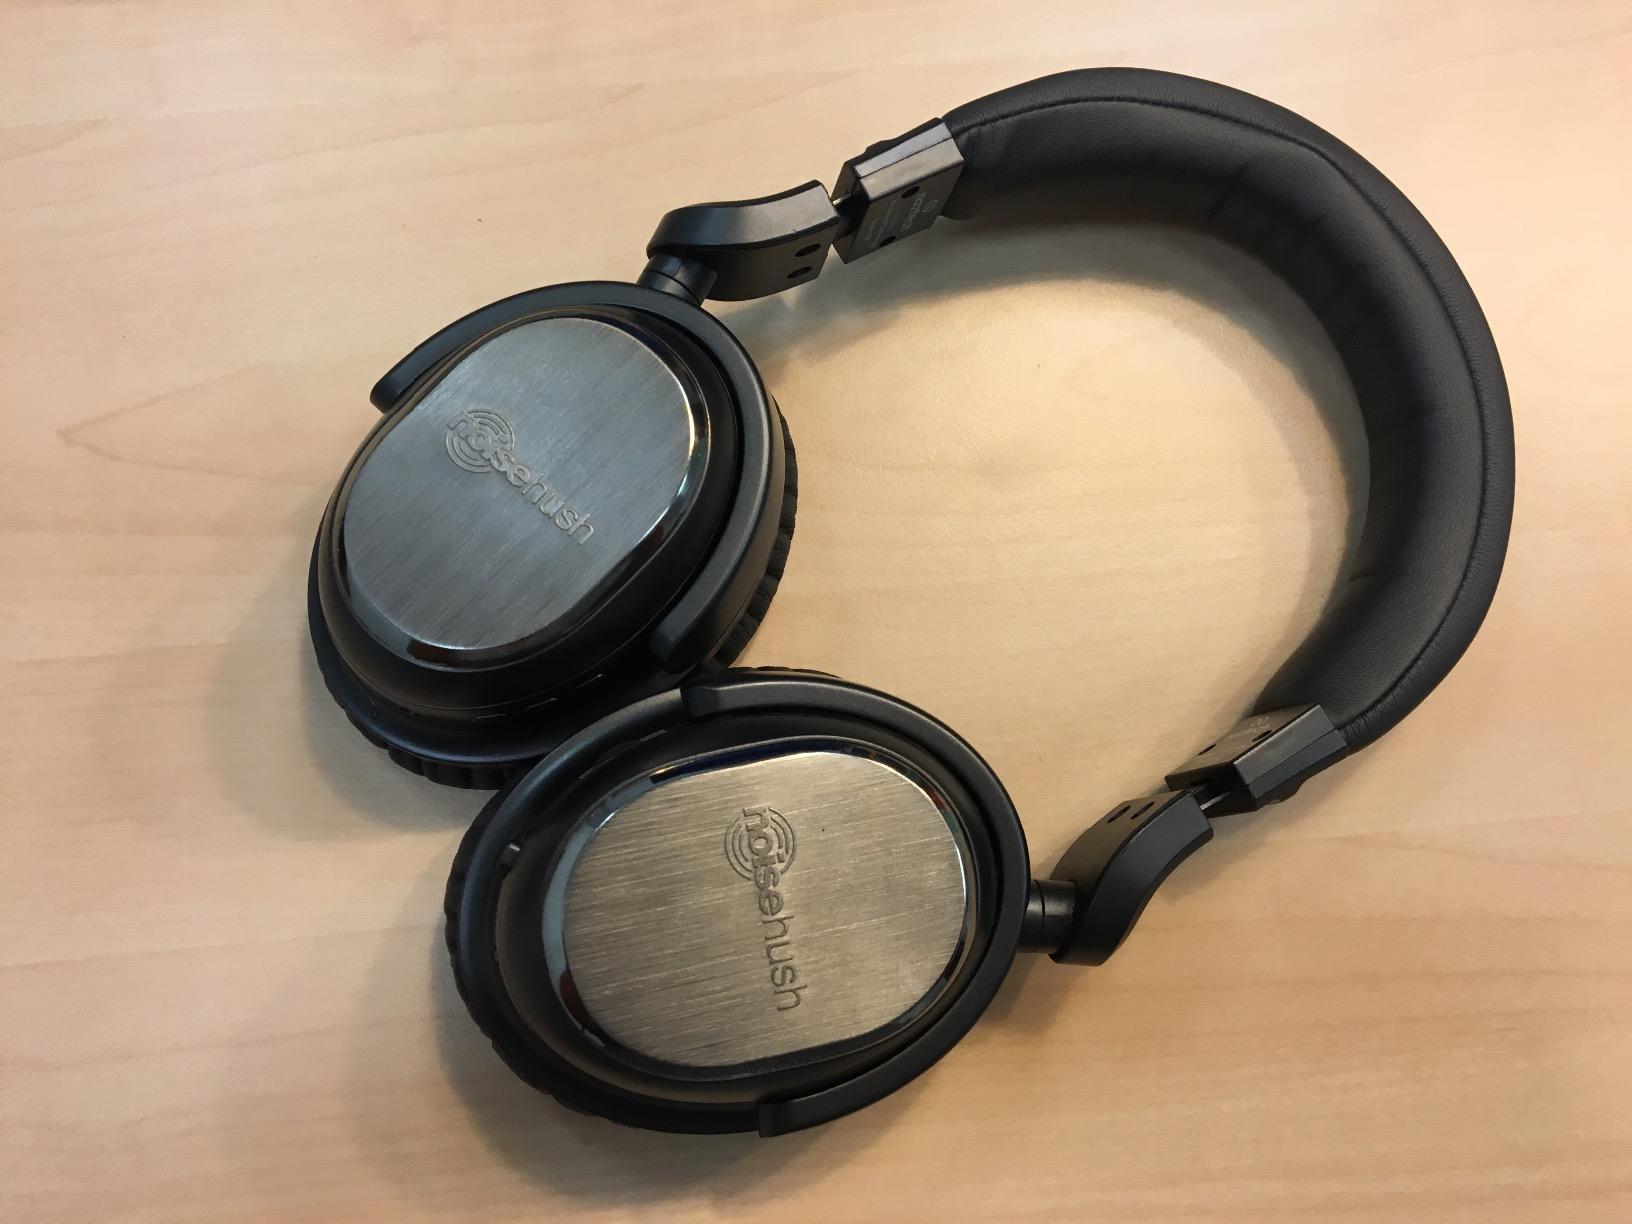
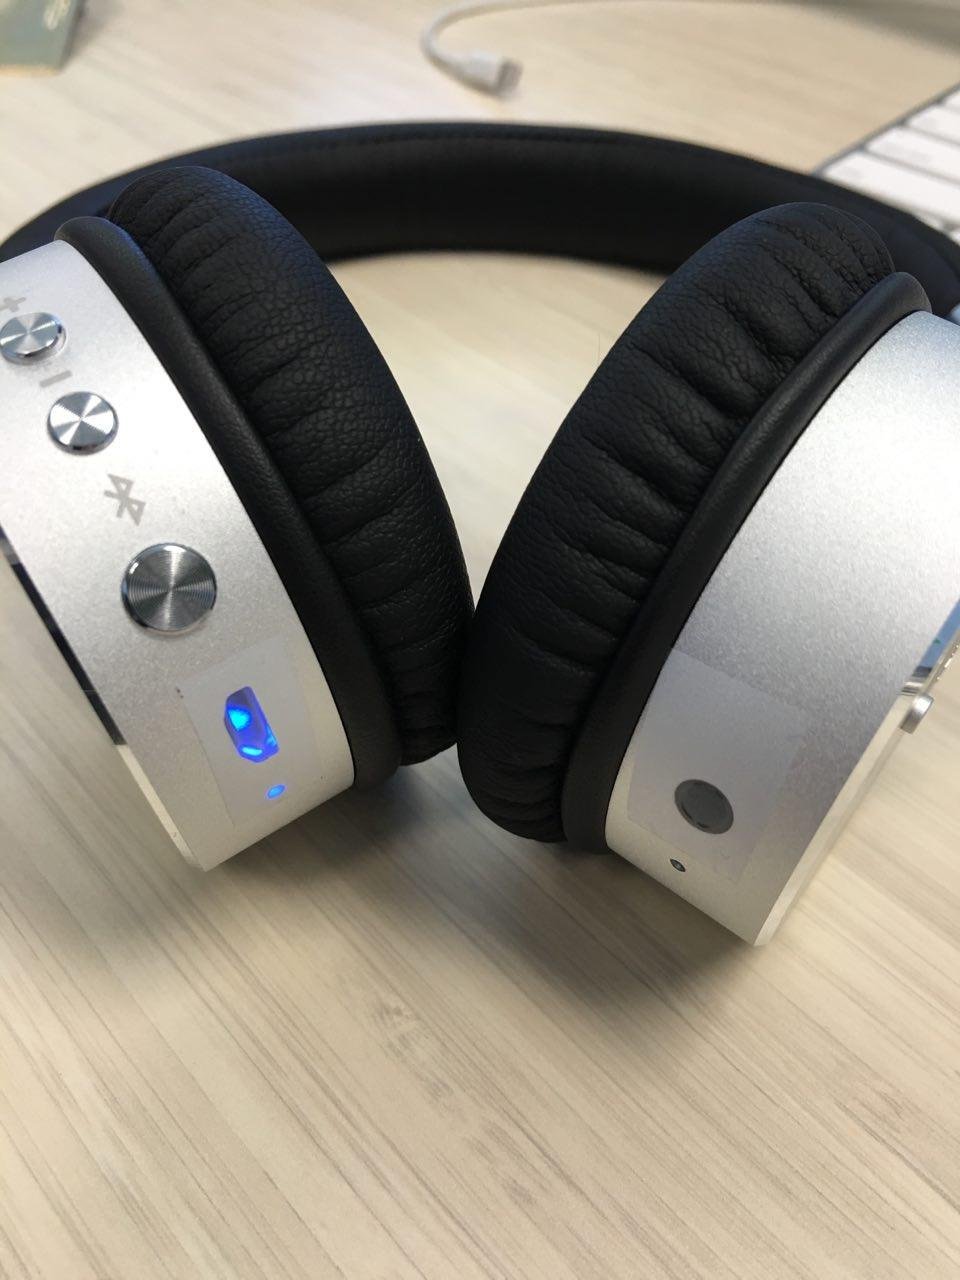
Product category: headphones
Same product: no